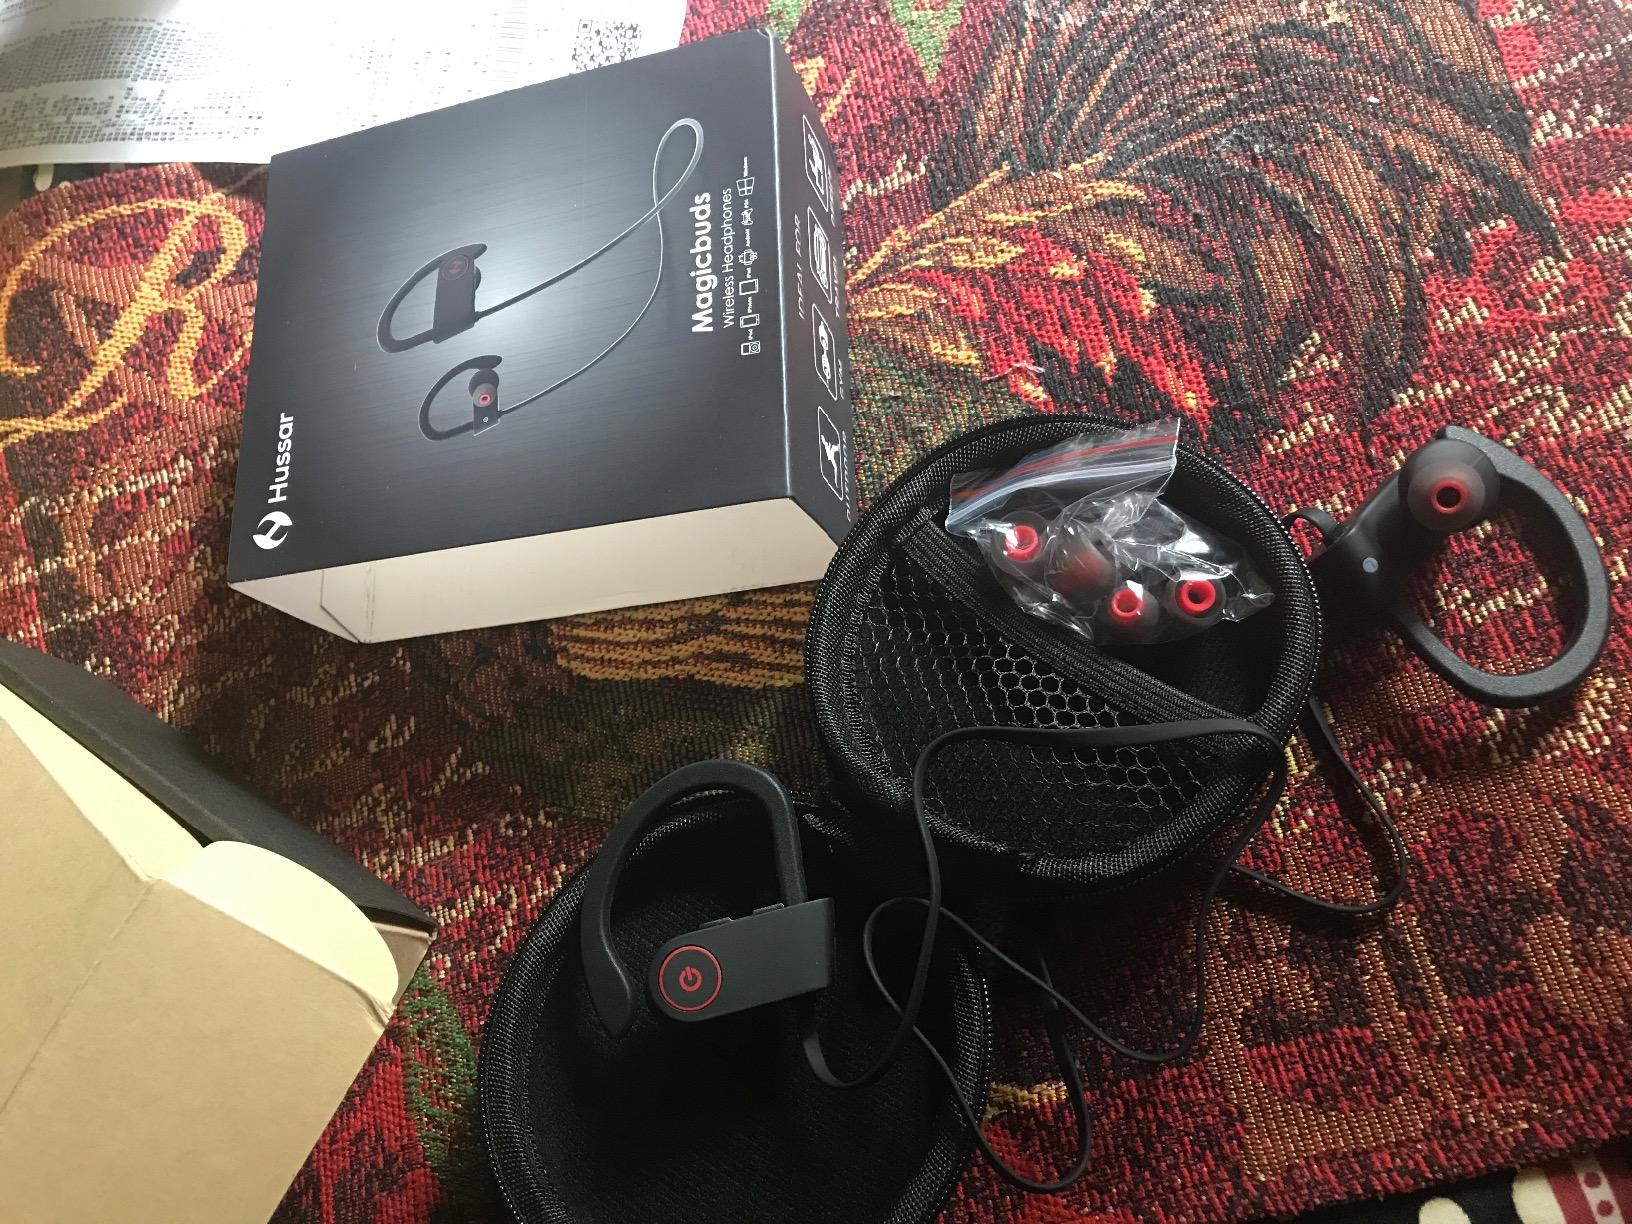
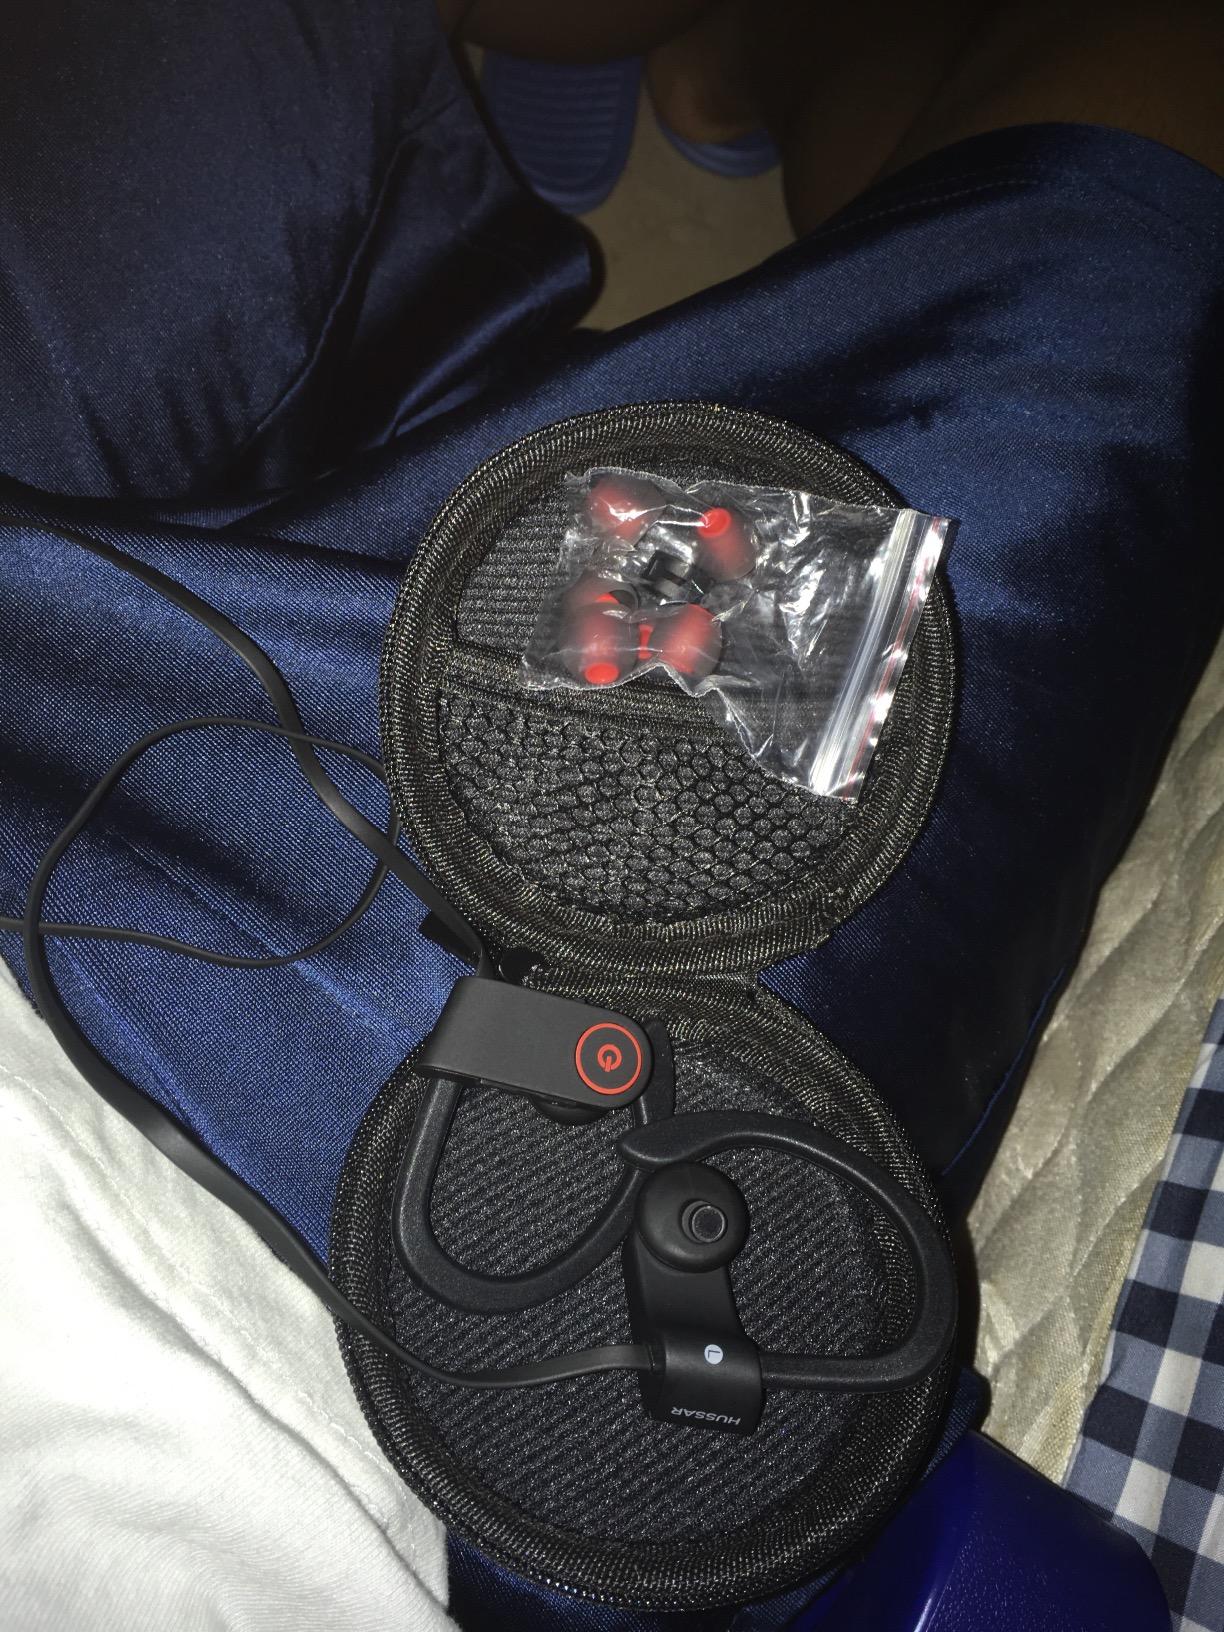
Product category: headphones
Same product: yes